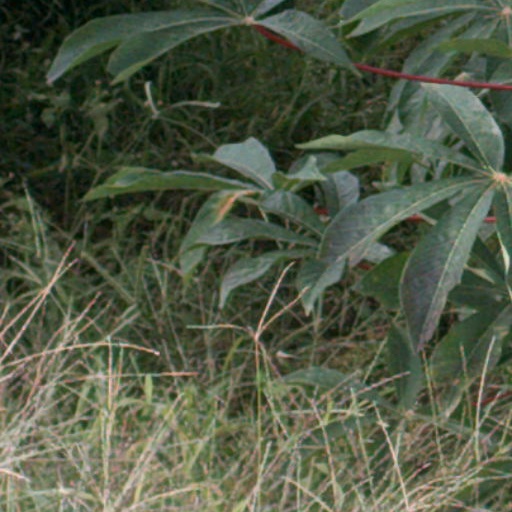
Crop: cassava